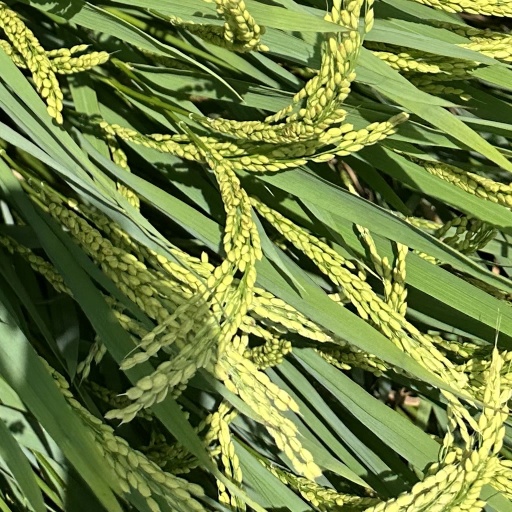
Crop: rice